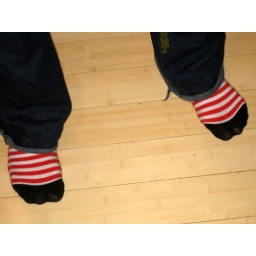
gotta rock the socks in this house